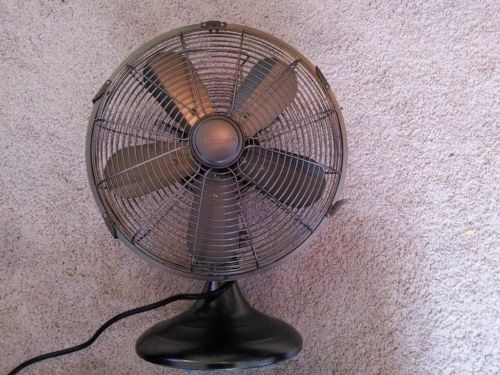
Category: fan